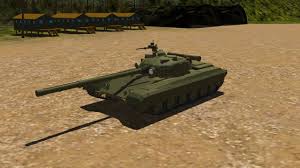
Label: T-64